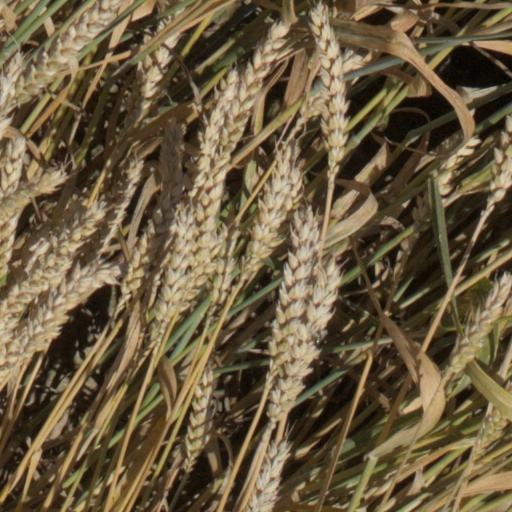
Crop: wheat